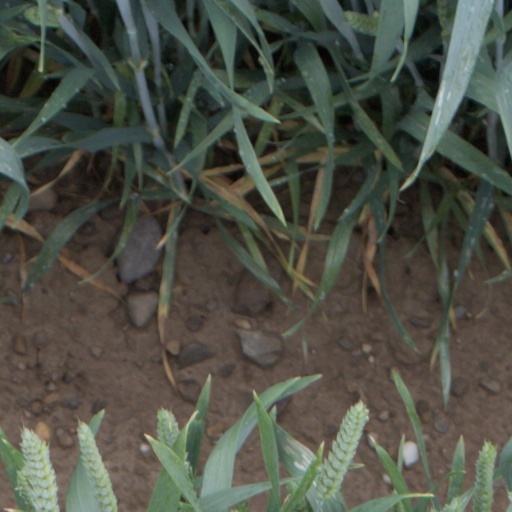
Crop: wheat